Wheat berry

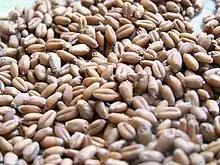
Uncooked wheat berries

A wheat berry, or wheatberry, is a whole wheat kernel, composed of the bran, germ, and endosperm, without the husk. Botanically, it is a type of fruit called a caryopsis. Wheat berries are eaten as a grain, have a tan to reddish-brown color, and can vary in gluten and protein content from 6–9% ("soft") to 10–14% ("hard"). They are often added to salads or baked into bread to add a chewy texture. If wheat berries are milled, whole-wheat flour is produced. Wheat berries are similar to barley, rye, and kamut.